Bastia–Poretta Airport

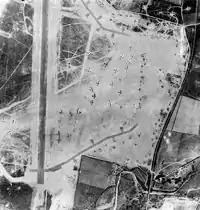
Airphoto of Borgo Airfield, 15 August 1944. Note the large number of B-17s on the parking apron, probably used during the Invasion of Southern France.

In 1944, during World War II, the airport was used by the United States Army Air Forces Twelfth Air Force. On 31 July 1944, Antoine de Saint-Exupéry, the legendary French pilot, took off from this airport and disappeared, on a reconnaissance flight over France in a Lockheed P-38 Lightning.